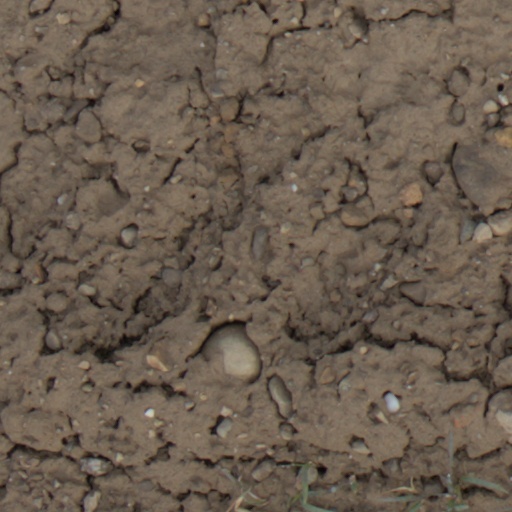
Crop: wheat